Aparicio Saravia

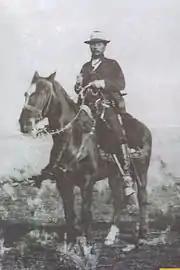
Aparicio Saravia on horseback

Herrera y Obes was succeeded by Juan Idiarte Borda, which angered the Blanco Party, which felt excluded from the workings of government and believed that the Colorado Party had violated the Peace of April. In 1895, Aparicio Saravia went to Montevideo as a representative of Cerro Largo, and in November 1896, Aparicio Saravia began agitating for revolution. However, government troops moved against the revolutionaries, who dispersed as a result.